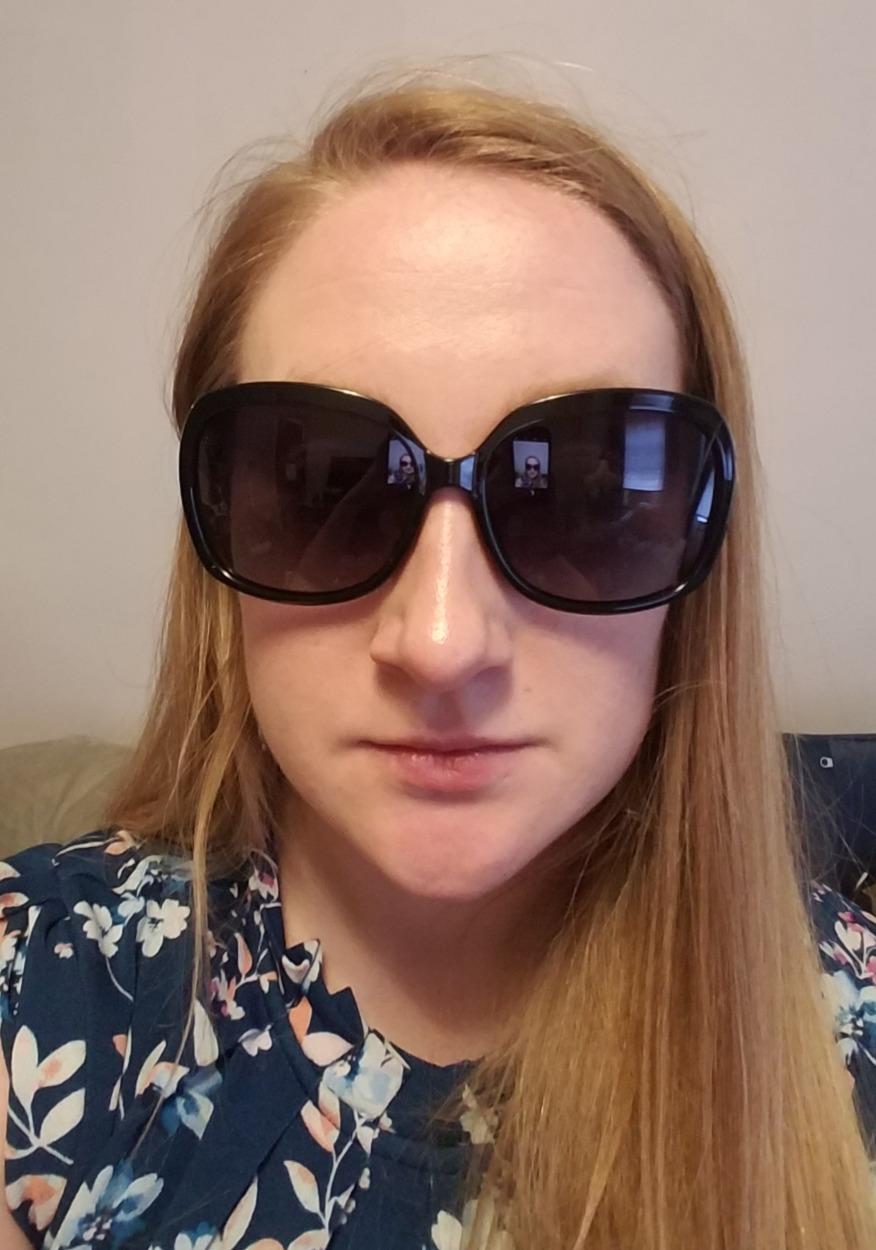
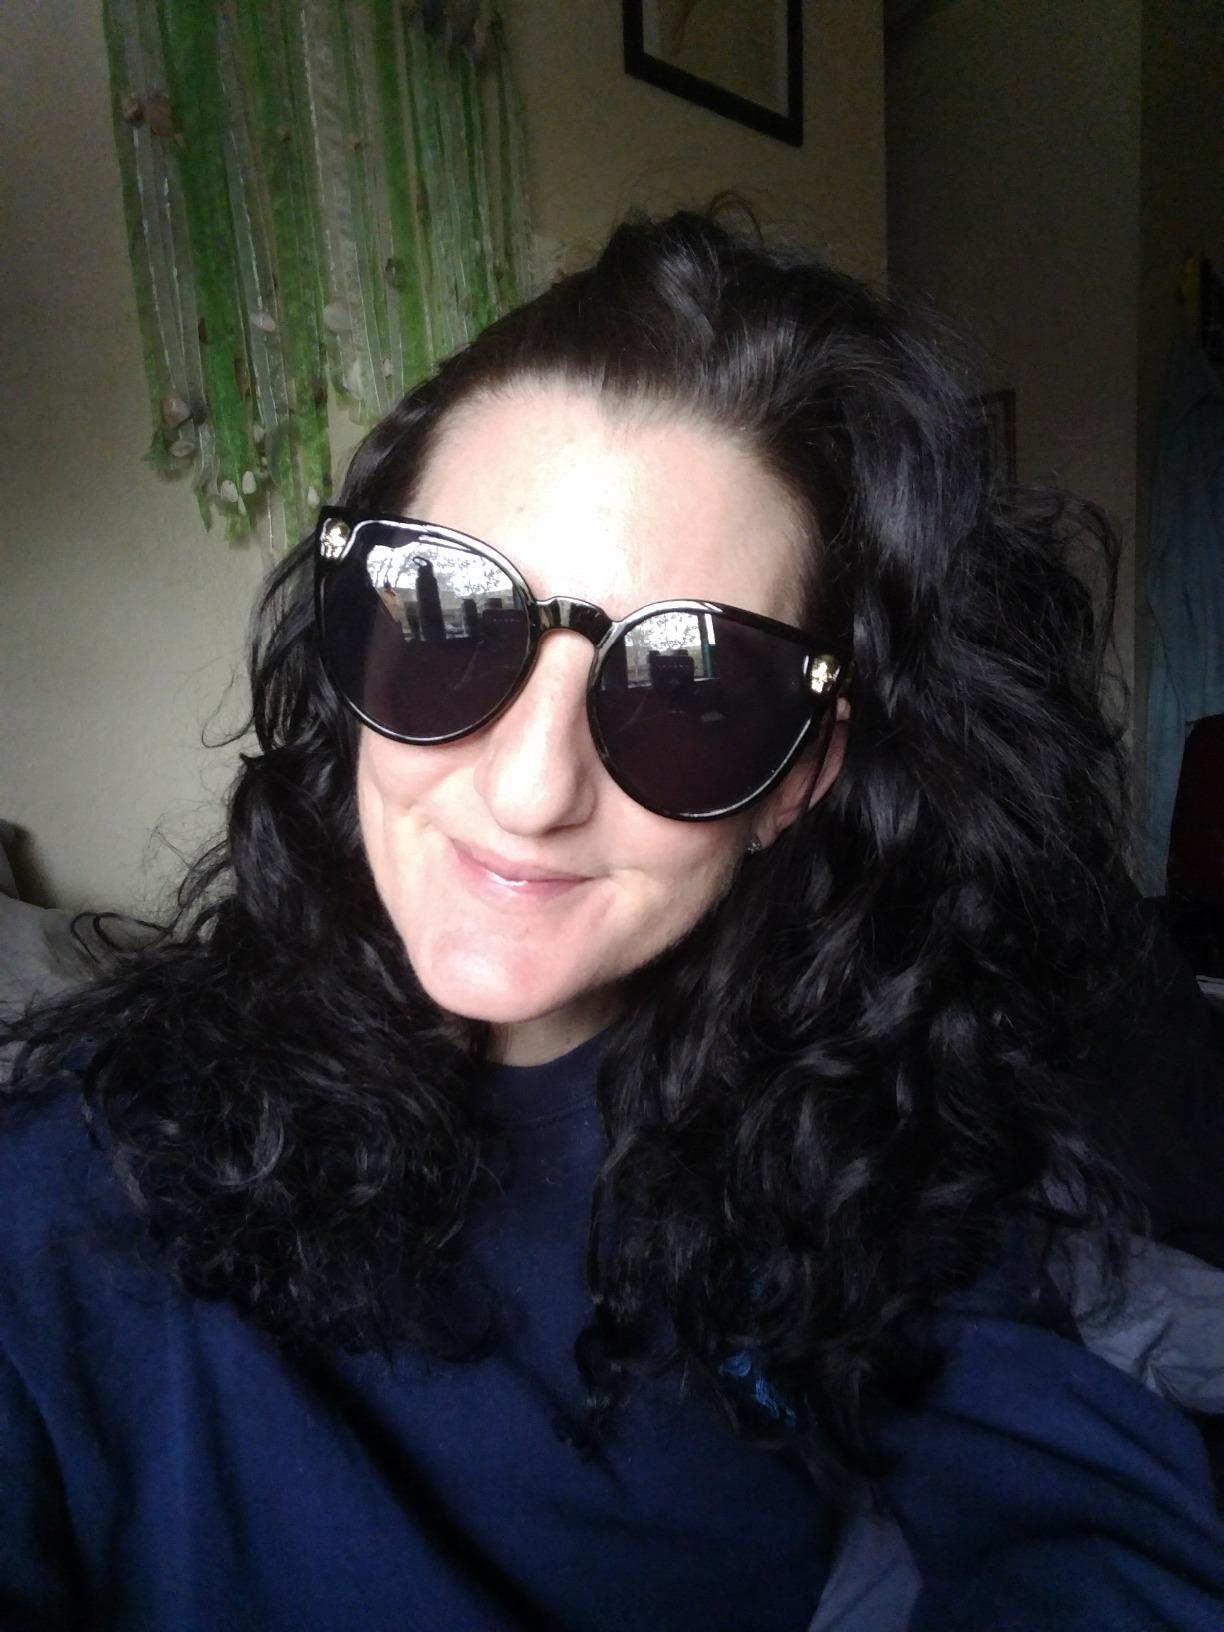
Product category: accessories_sunglasses
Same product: no